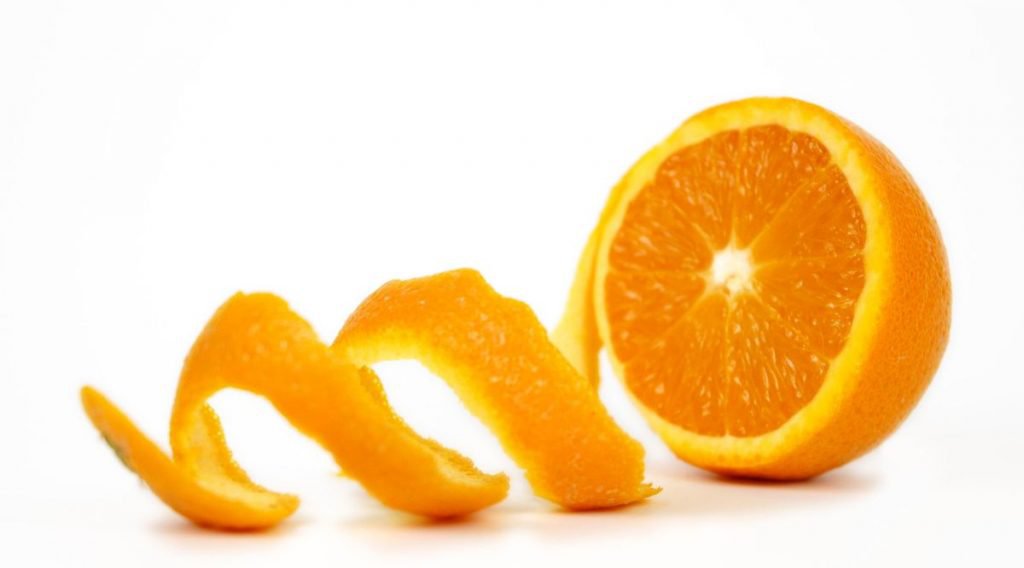
Label: Orange